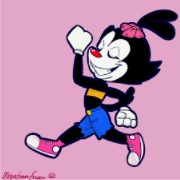
Portrait style: Cartoon Portrait